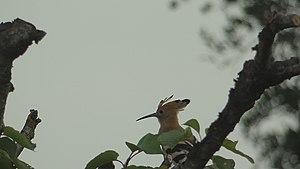
Upupa epops, sur un cerisier. Español: Upupa epops, en un cerezo. Ελληνικά: Upupa epops, σε κερασιά. Русский: Upupa epops, на вишневом дереве.